Public art in Qatar

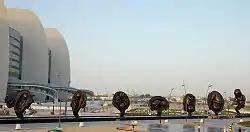
Damien Hirst's "The Miraculous Journey"

"The Miraculous Journey" (2005–2013) by British Artist Damien Hirst consists of 14 gigantic bronze sculptures that chart the gestation of a human being from conception to birth, ending with a statue of a 46-foot-tall anatomically correct baby boy. The installation is located in front of the Sidra Medical and Research Center, a new academic medical facility specialising in patient care for women and children in Qatar. The figures range in height from 4.8 metres to 10.7 metres, and weigh between 9 and 28 tonnes each.